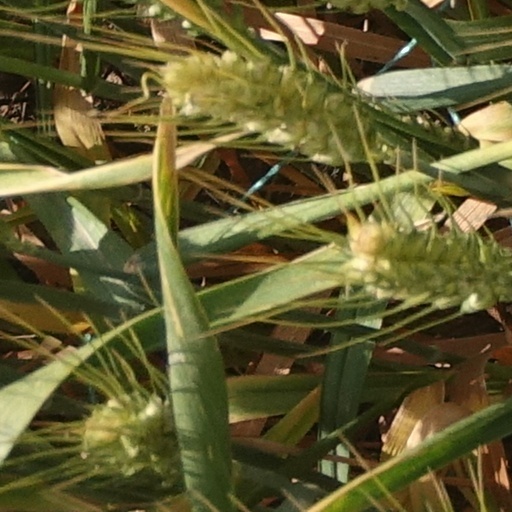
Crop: wheat